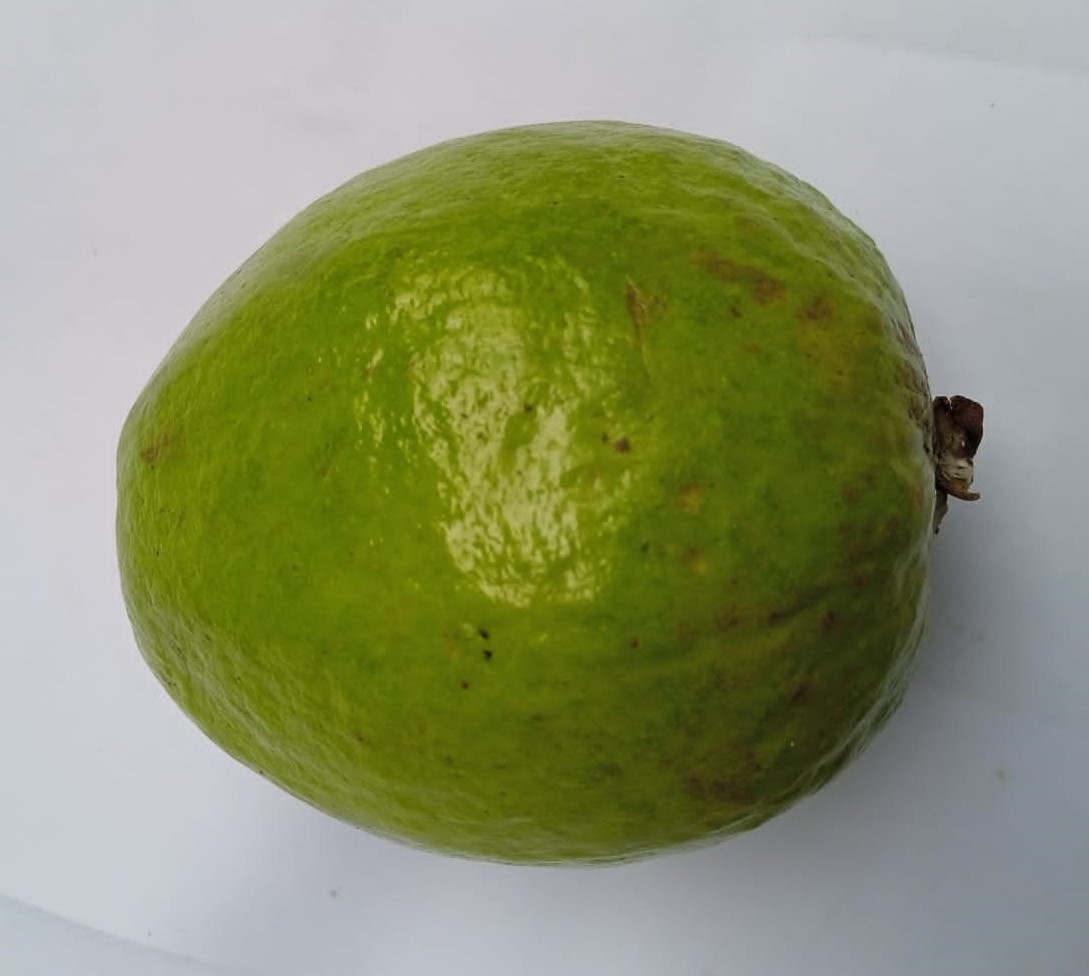
Fruit: guava
Condition: fresh